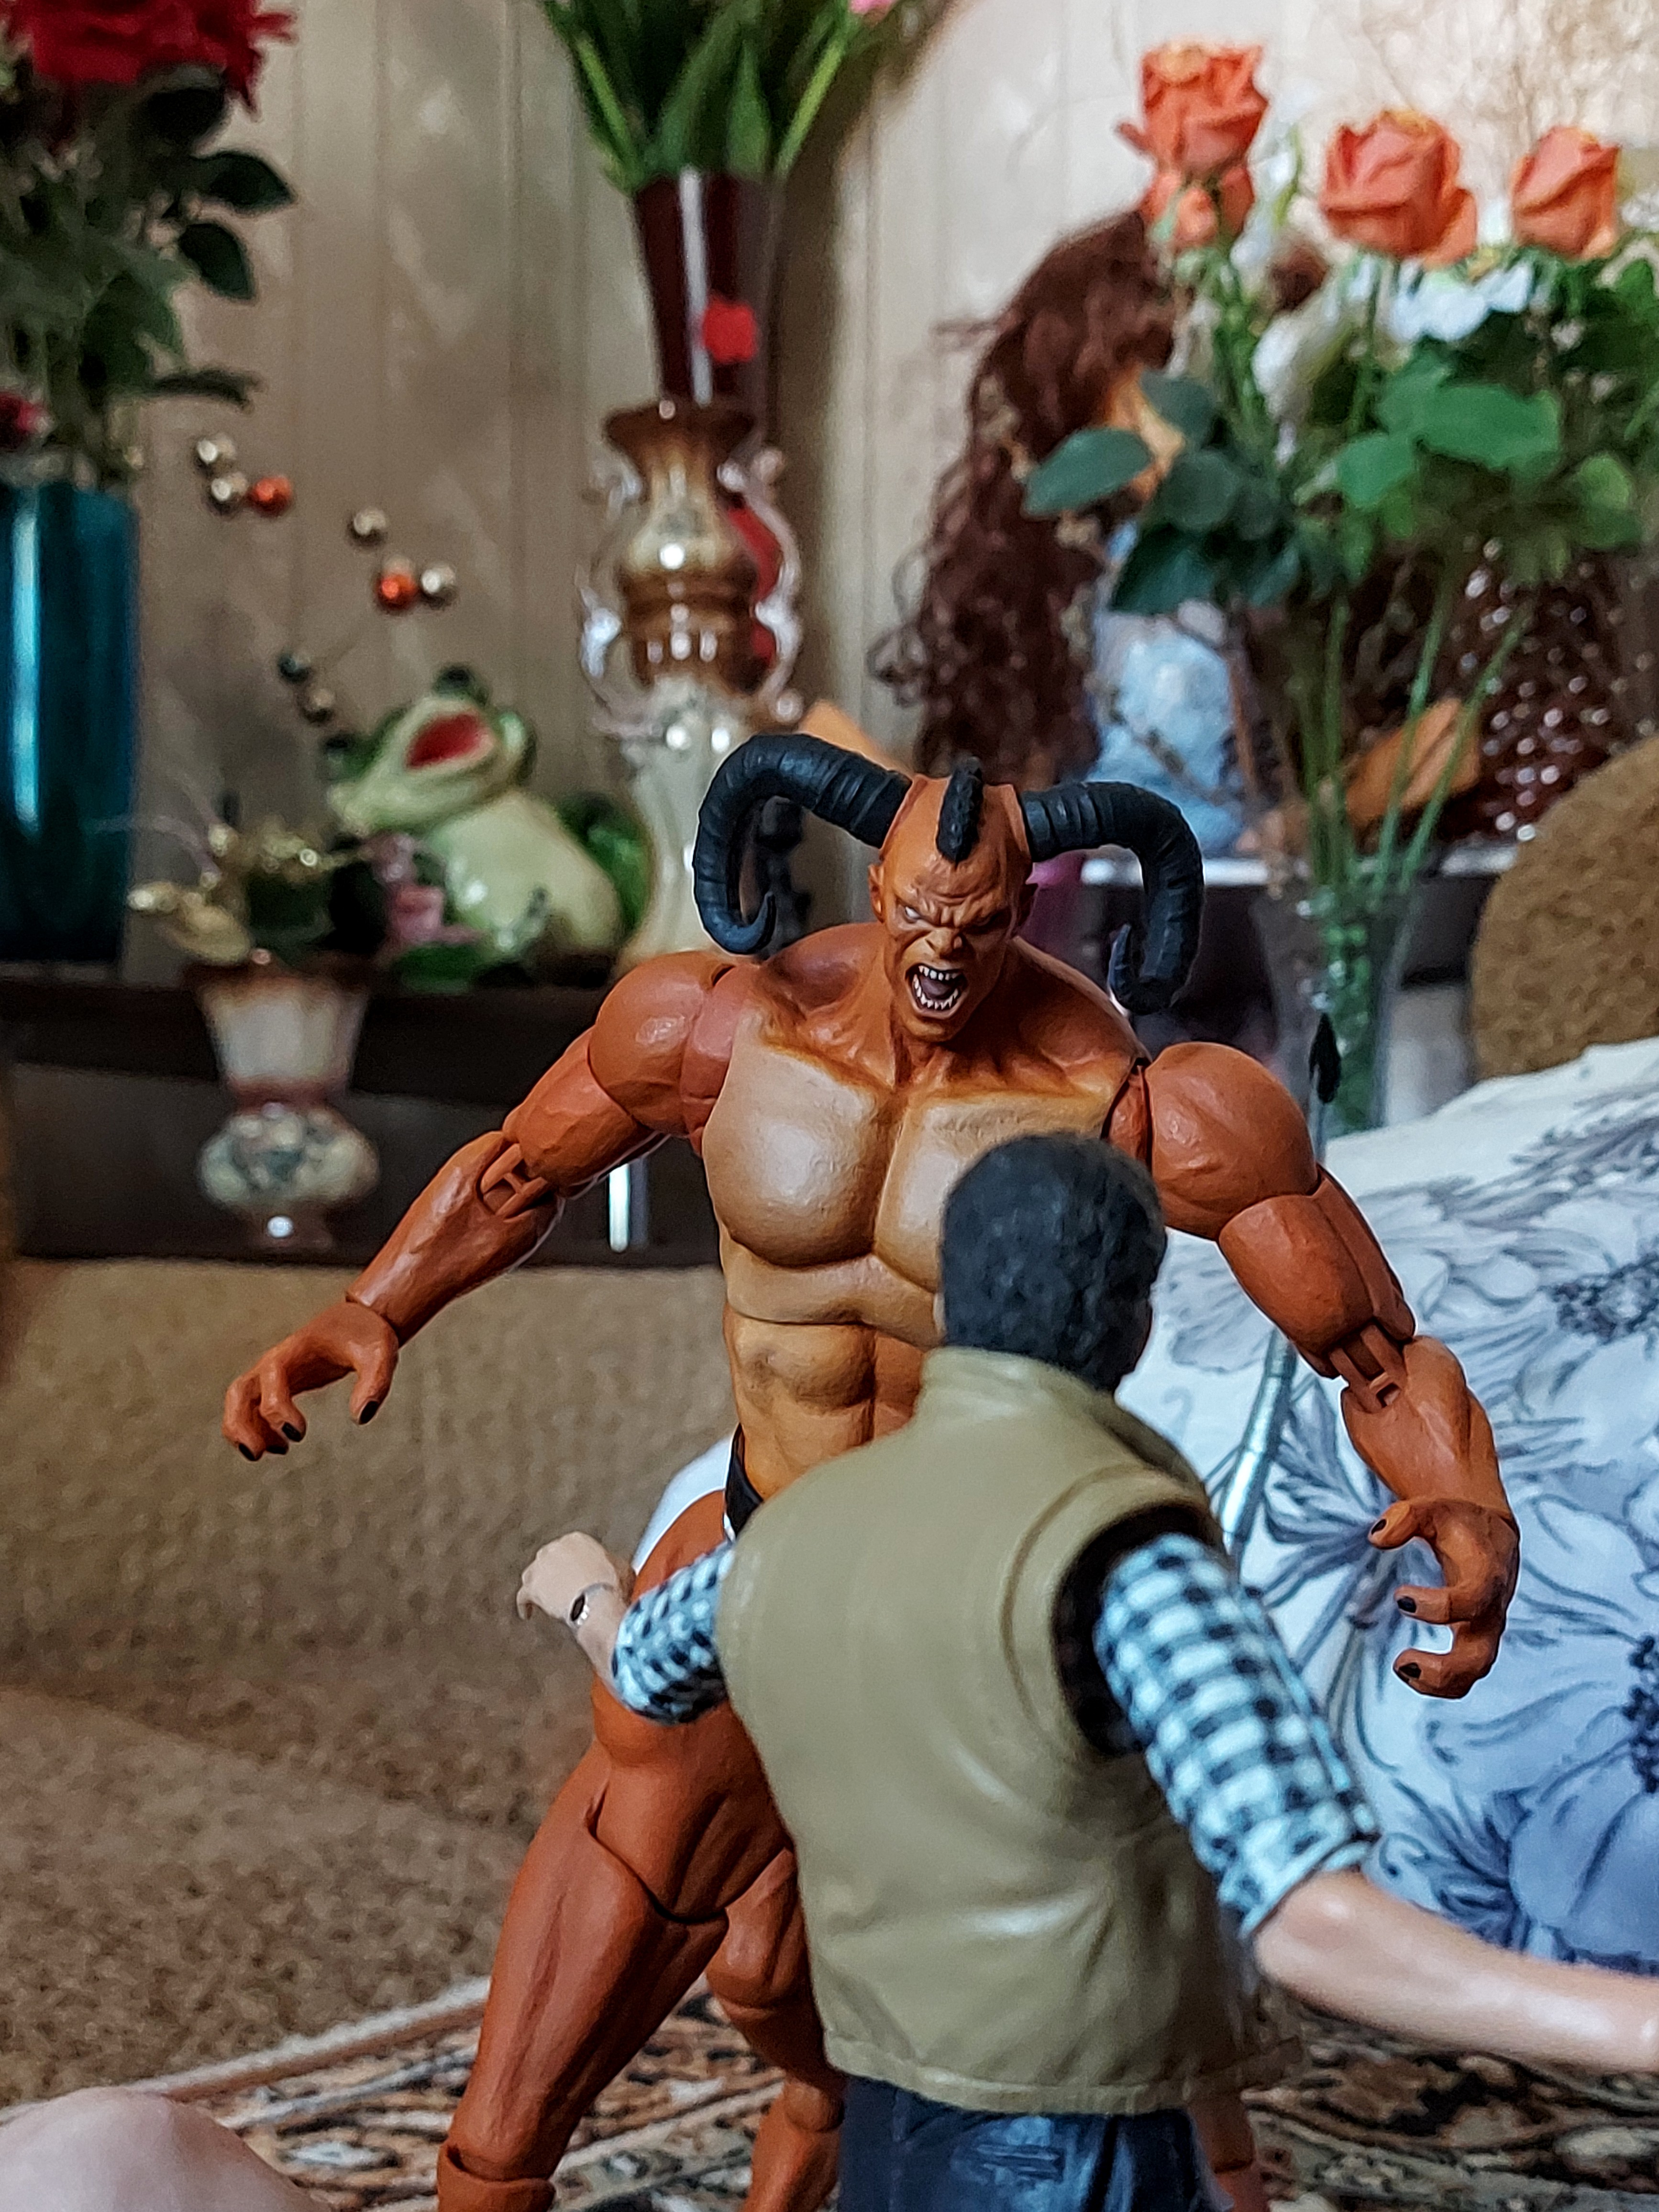
Shokan, storm, collectibles, warrior, fighter, action, figure, shorts, thigh, hat, chest, happy, leisure, brassiere, abdomen, Barechested, fun, trunk, event, eyewear, entertainment, performance art, fictional character, competition event, belt, tradition, underpants, costume, performing arts, animation, action figure, festival, vacation, public event, sun hat, cosplay, fiction, child, tourism